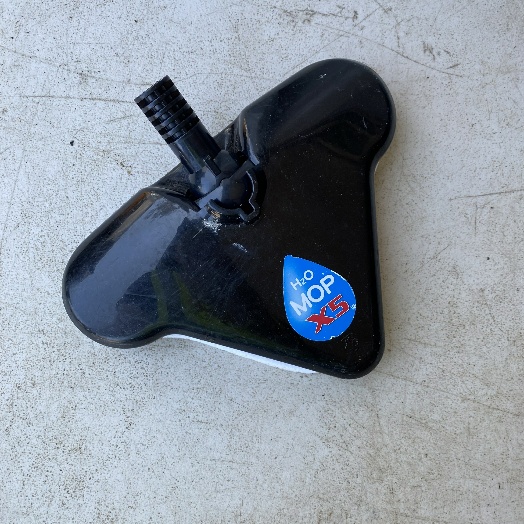
Label: Miscellaneous Trash